U.S. Route 93 in Nevada

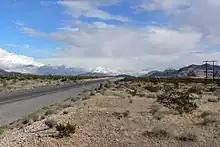
Near Interstate 15, looking north in 2006

U.S. Route 93 in Nevada is known as the Great Basin Highway from Interstate 15 in North Las Vegas to Interstate 80 in Wells. It begins at the Mike O'Callaghan–Pat Tillman Memorial Bridge in Boulder City, concurrent with Interstate 11. U.S. Route 95 joins the two routes from State Route 173 in Boulder City to Interstate 15 in downtown Las Vegas. They run to the Las Vegas Valley, passing through the cities of Henderson, Las Vegas, and North Las Vegas. At the Spaghetti Bowl, US 93 leaves I-11 and merges with Interstate 15. They then head northeast for approximately . At exit 64, US 93 heads northwest toward Alamo.